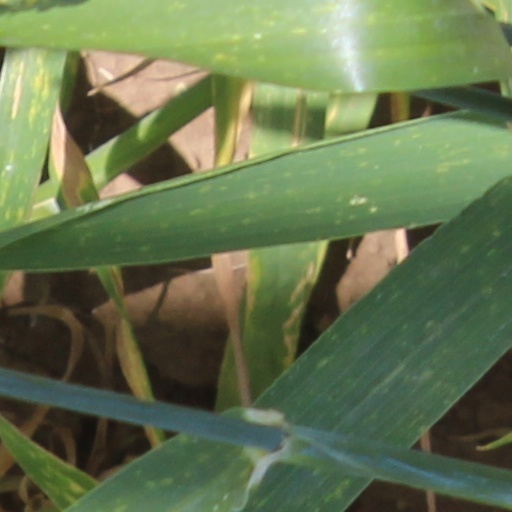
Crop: wheat